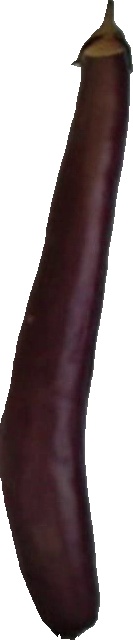
Label: eggplant_long_1